Dominic McGlinchey

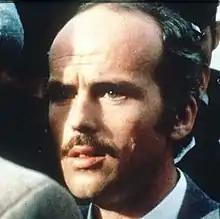

Dominic McGlinchey (1954 – 10 February 1994) was an Irish republican paramilitary leader who moved from the Provisional IRA to become head of the Irish National Liberation Army (INLA) paramilitary group in the early 1980s.